Question: Please indicate a possible affordance area of throw_javelin that can be used for throwing
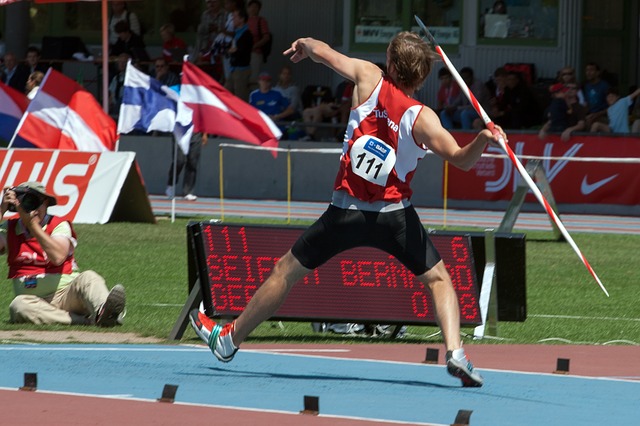
Answer: [401.024, 7.676, 617.936, 300.293]